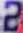
Number: 2